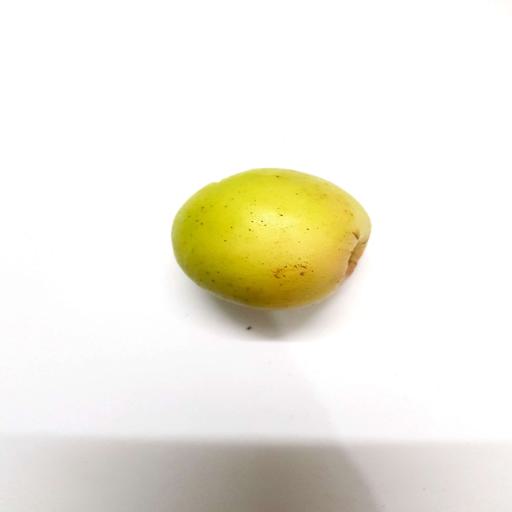
Label: healthy